House Un-American Activities Committee

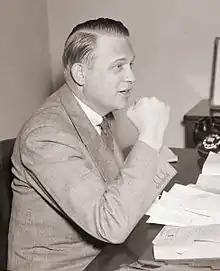
Texas Democrat Martin Dies Jr. served as chair of the Special Committee on Un-American Activities, predecessor to the permanent committee, for its entire seven-year duration.

On May 26, 1938, the House Committee on Un-American Activities was established as a special investigating committee, reorganized from its previous incarnations as the Fish Committee and the McCormack–Dickstein Committee, to investigate alleged disloyalty and subversive activities on the part of private citizens, public employees, and those organizations suspected of having communist or fascist ties; however, it concentrated its efforts on communists. It was chaired by Martin Dies Jr. (D-Tex.), and therefore known as the Dies Committee. Its records are held by the as records related to HUAC.